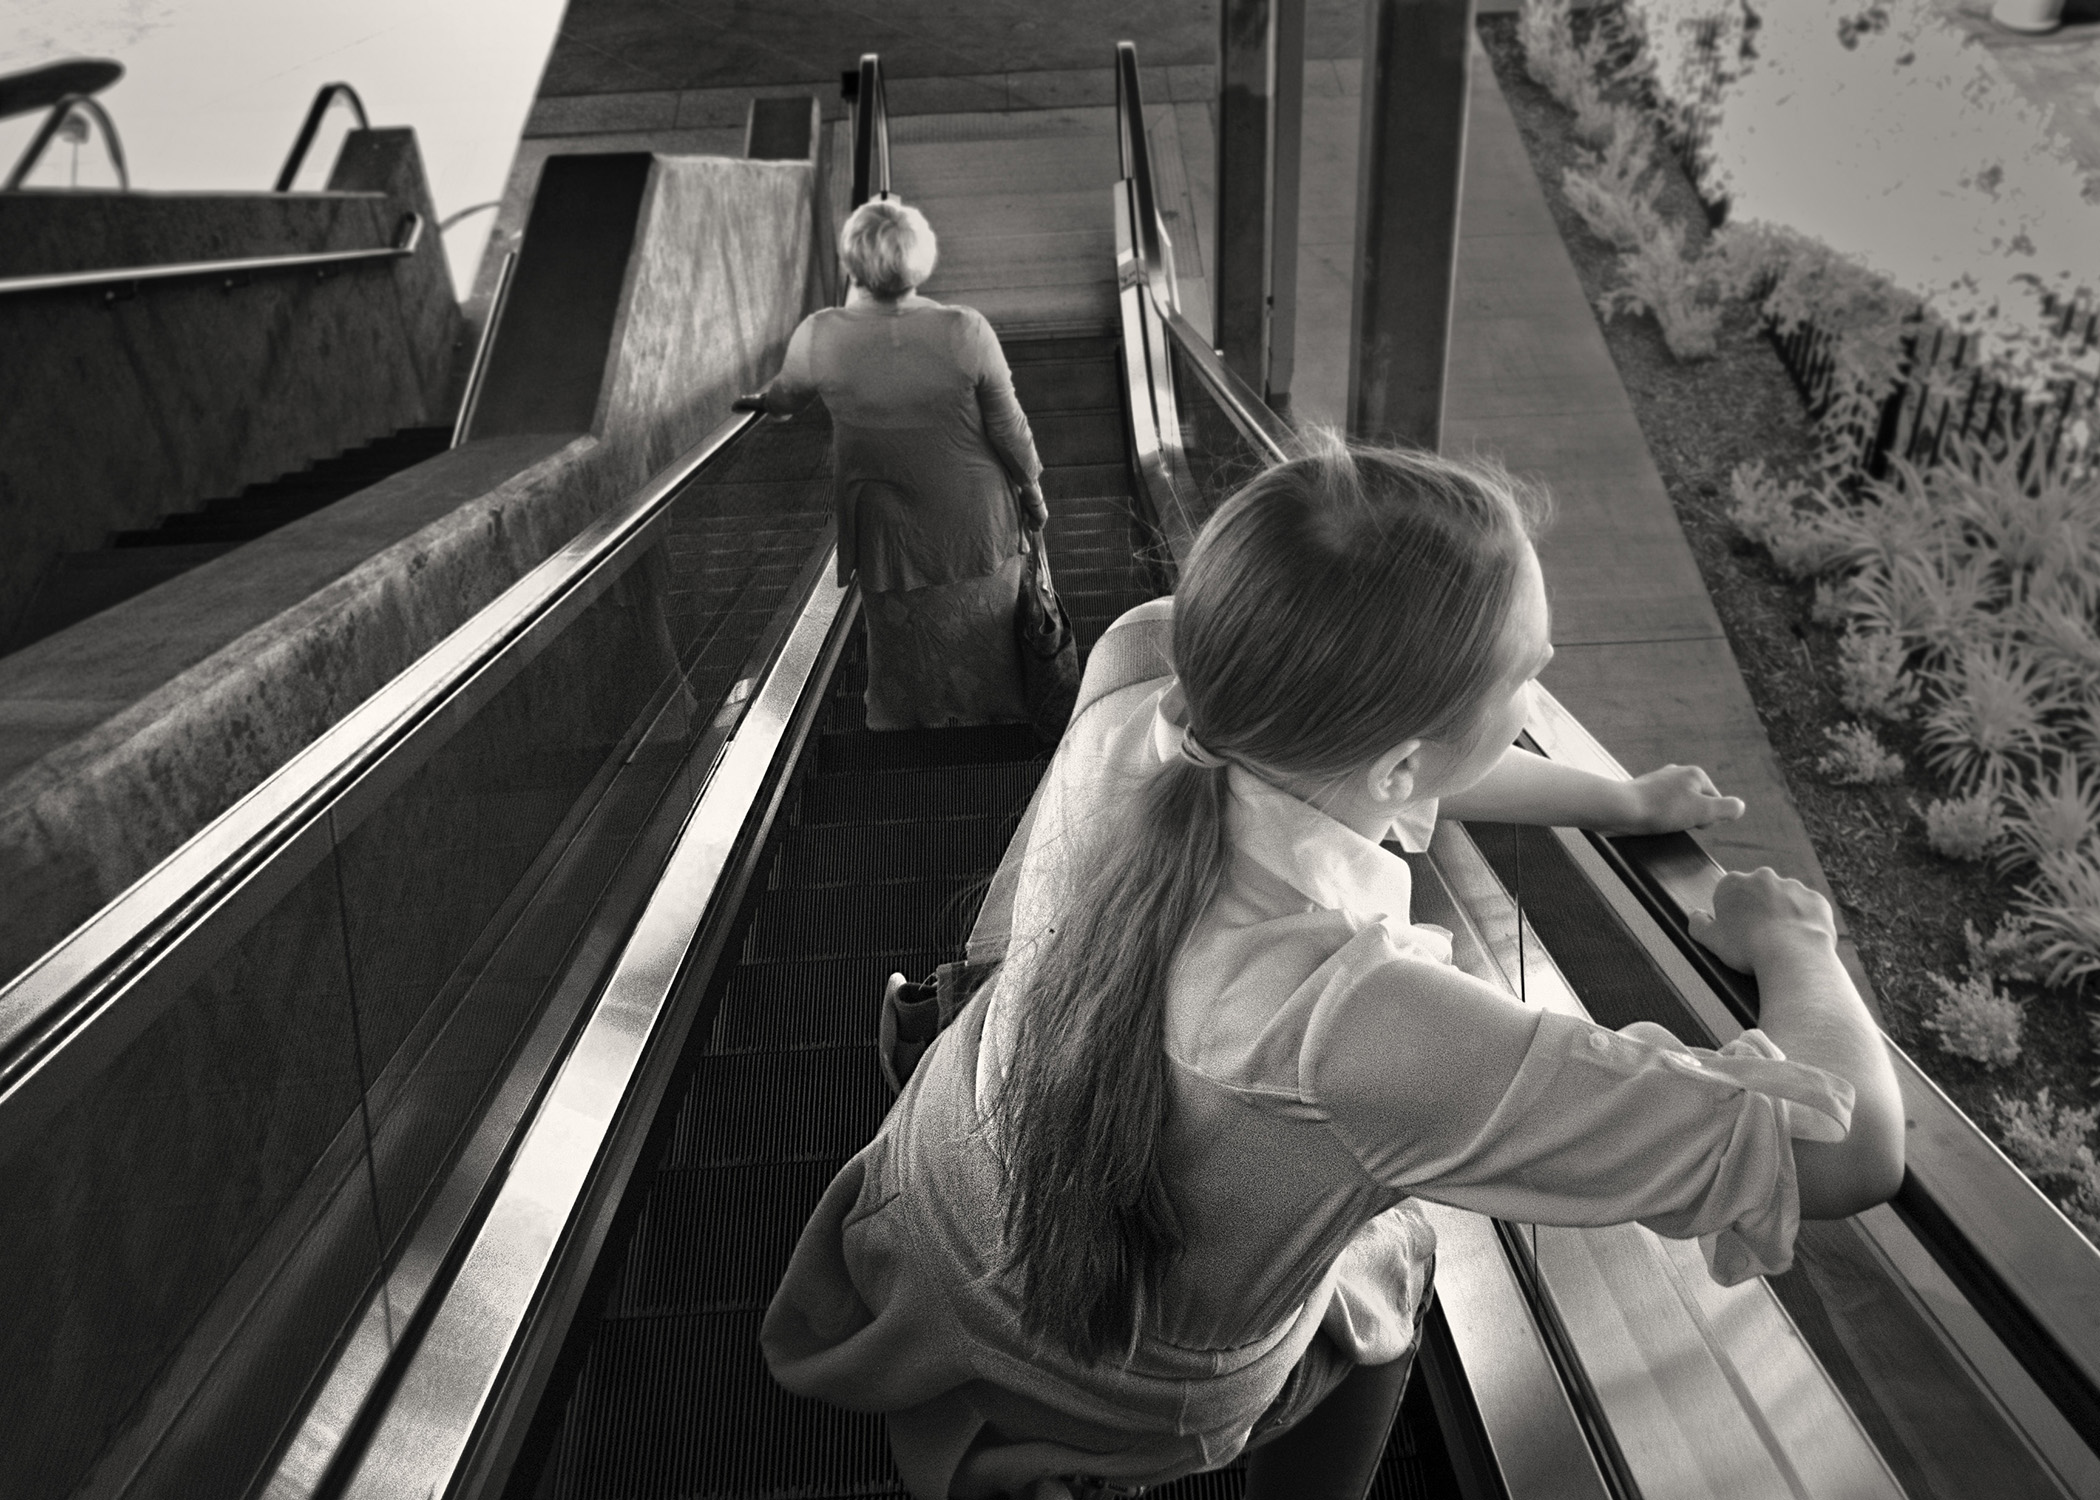
black and white, white, photography, black, monochrome, infrared, burbank, monochrome photography, film noir